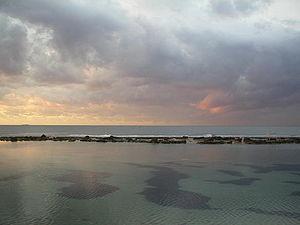
Libyen / Kultur
Kystlinjen ved Benghazi, Libyens næststørste by. Med længst kystlinje mod Middelhavet af alle afrikanske lande, er Libyens for det meste rene strande en social samlingsplads.
Libyen, officielt Staten Libyen er et land i Nordafrika. Det ligger med middelhavskysten i nord, og grænser mod Egypten i øst, Sudan i sydøst, Tchad og Niger i syd, og Algeriet og Tunesien i vest. Libyen er med sine 1,8 millioner km² Afrikas fjerdestørste land målt i areal, og det 16. største i verden. Af Libyens 5,7 millioner indbyggere bor 1,7 millioner i hovedstaden Tripoli. Landet er traditionelt inddelt i Tripolitania, Fezzan og Cyrenaika.